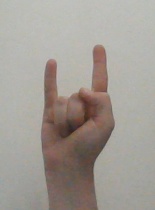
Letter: la